Inner Ring Road, Delhi

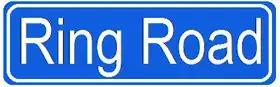
Ring Road's symbol – generally used in Delhi

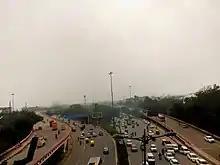
Delhi Inner Ring Road near Kashmere Gate ISBT

The Inner Ring Road refers to inner most among 3 main ring roads in Delhi in India, the inner, outer and UER-II. Delhi's Inner Ring Road covers and is signal-free except for a small number of crossings. The road features three lanes in each direction and is currently being widened to four lanes in each direction. It features a few flyover links to the Delhi Outer Ring Road.